Petit Rouge

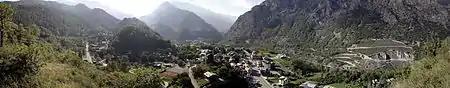
The Arvier valley where Enfer d'Arvier ("Enfer" is French for "Hell" and refers to the summertime heat of the valley) is produced.

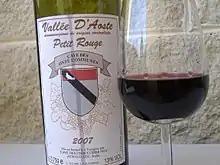
A varietal Petit Rouge from Valle d'Aosta ("Cave des onze communes").

Ampelographer can identify the Petit Rouge vine by the small "dusty" colored grapes that, according to wine expert Jancis Robinson, can almost look gray. During the growing season, the variety is late ripening and is often harvested with low levels of acidity. This is one reason why it is often blended where it can improve the color of the usually light-colored Valle d'Aosta wines while adding floral notes to the bouquet.